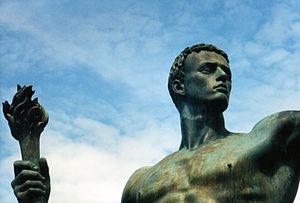
La race supérieure est une idéologie du XIXᵉ et de la première moitié du XXᵉ siècle utilisée notamment pour justifier l'expansion coloniale des États européens.
Le Nationalsozialistischer Reichsbund für Leibesübungen, « Fédération Nationale-Socialiste pour l'Éducation Physique », jusqu'à 1938, était l'organe de gestion et de contrôle des activités sportives au sein du Troisième Reich.